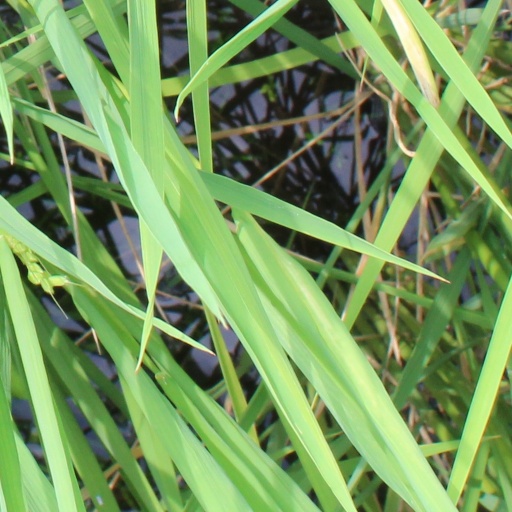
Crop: rice